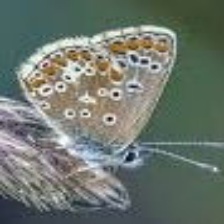
Species: BROWN ARGUS
Butterfly family (ImageNet category): lycaenid_butterfly